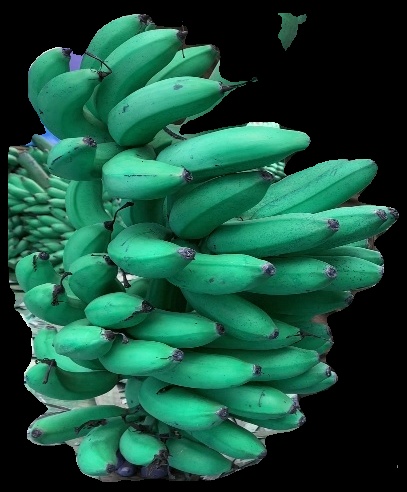
Variety: rasbale
Grade: grade1